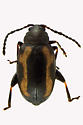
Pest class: striped_flea_beetle